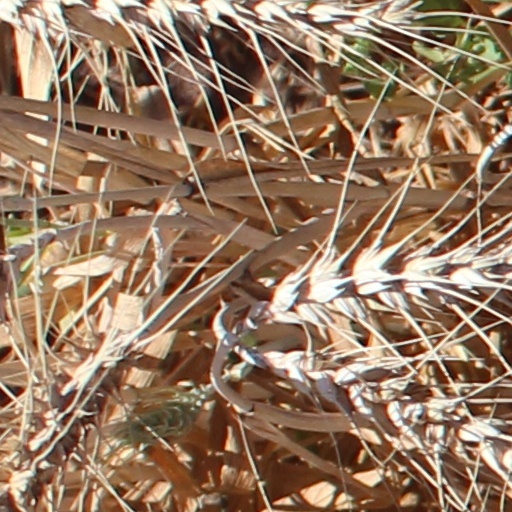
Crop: wheat